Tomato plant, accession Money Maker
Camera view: tilt-top (135 deg); turntable rotation: 270 degrees
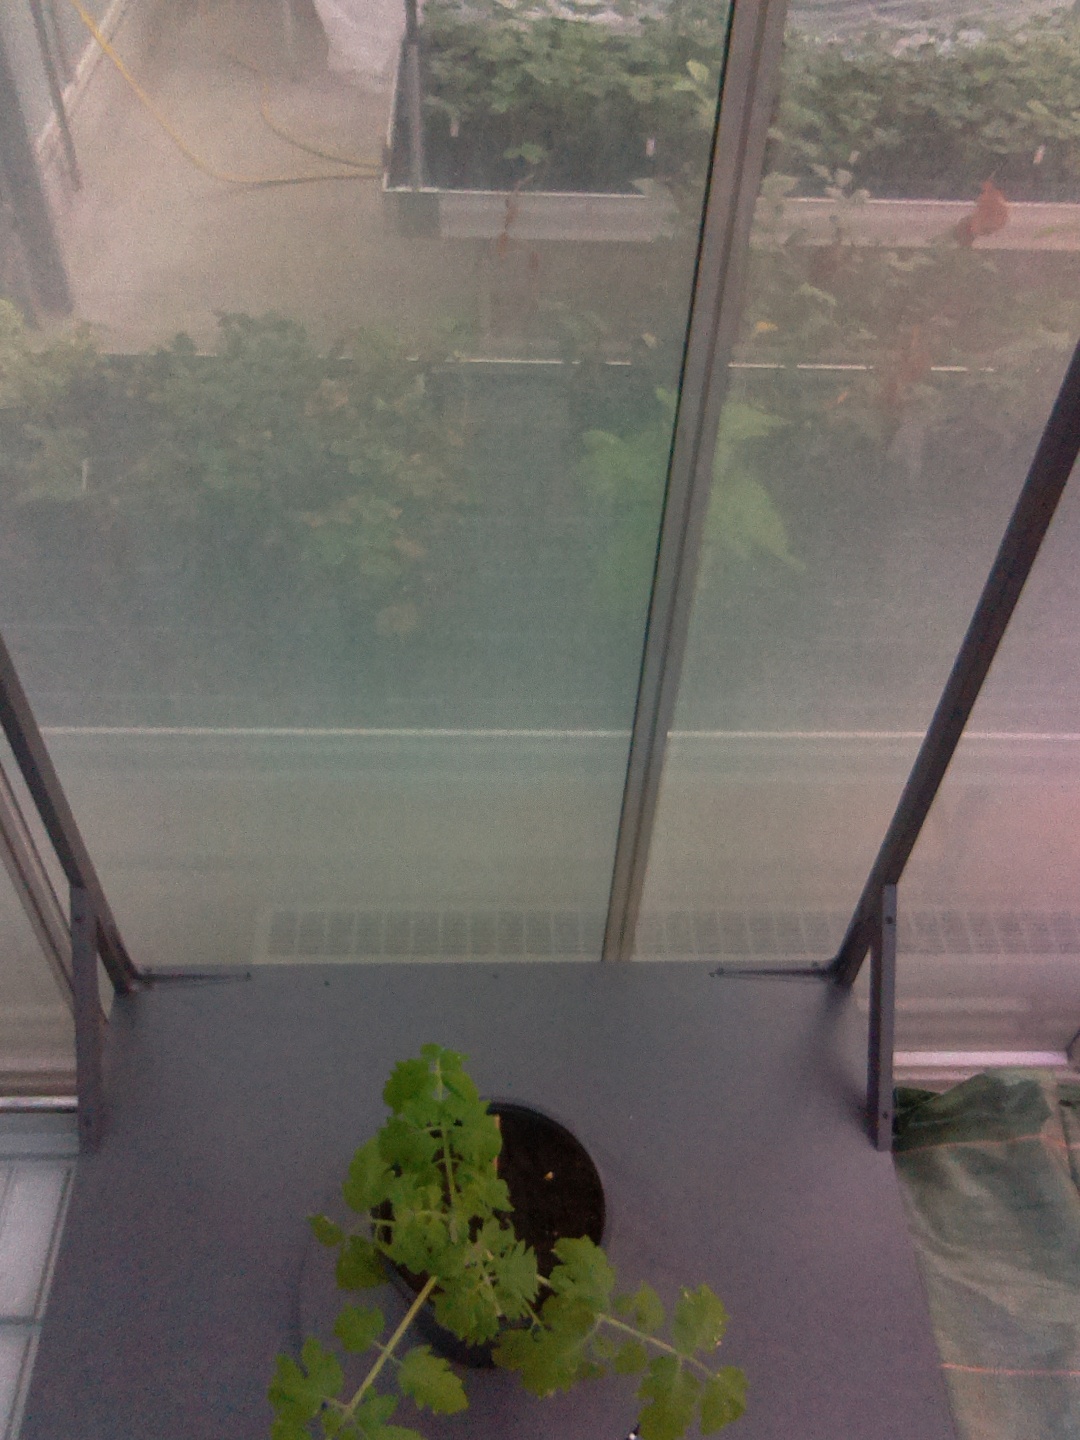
BBCH growth stage 13: 6 of true leaves visible